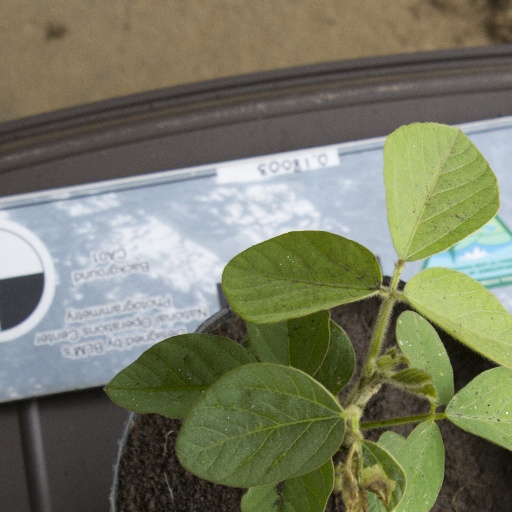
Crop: soybean